Music of Armenia

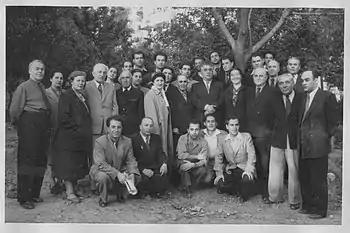
Aram Khachaturian with Armenian composers and musicians in Dilijan

Armenia has had a long tradition of folk music since antiquity. During the Soviet era, Armenian folk music was taught in state-sponsored conservatoires. In 1978, influential kanon player and composer Khachatur Avetisyan founded the folk music department of the Komitas State Conservatory of Yerevan. Traditional instruments include the qamancha, kanon (box zither), dhol (double-headed hand drum, see davul), oud (lute), duduk, zurna, blul, sring, shvi, pku, parkapzuk, tar, dmblak, bambir, and to a lesser degree the saz. Other instruments often used include the violin and clarinet. The duduk is considered to be Armenia's national instrument, and among its well-known performers are Margar Margaryan, Levon Madoyan, Vache Hovsepyan, Gevorg Dabaghyan, and Yeghish Manukyan, as well as Armenia's most famous contemporary duduk player, Djivan Gasparyan.